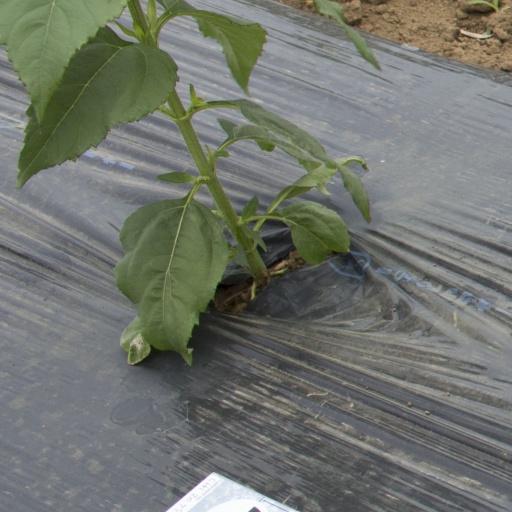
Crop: Jerusalem artichoke